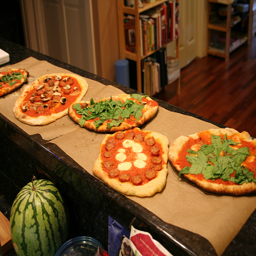
A group of pizzas is shown on top of a table.
A table lined with paper that has pizzas sitting on it.
a table with different style pizza on top
A displays of fresh pizzas on a counter.
A display of various artisan pizzas on a kitchen bar.